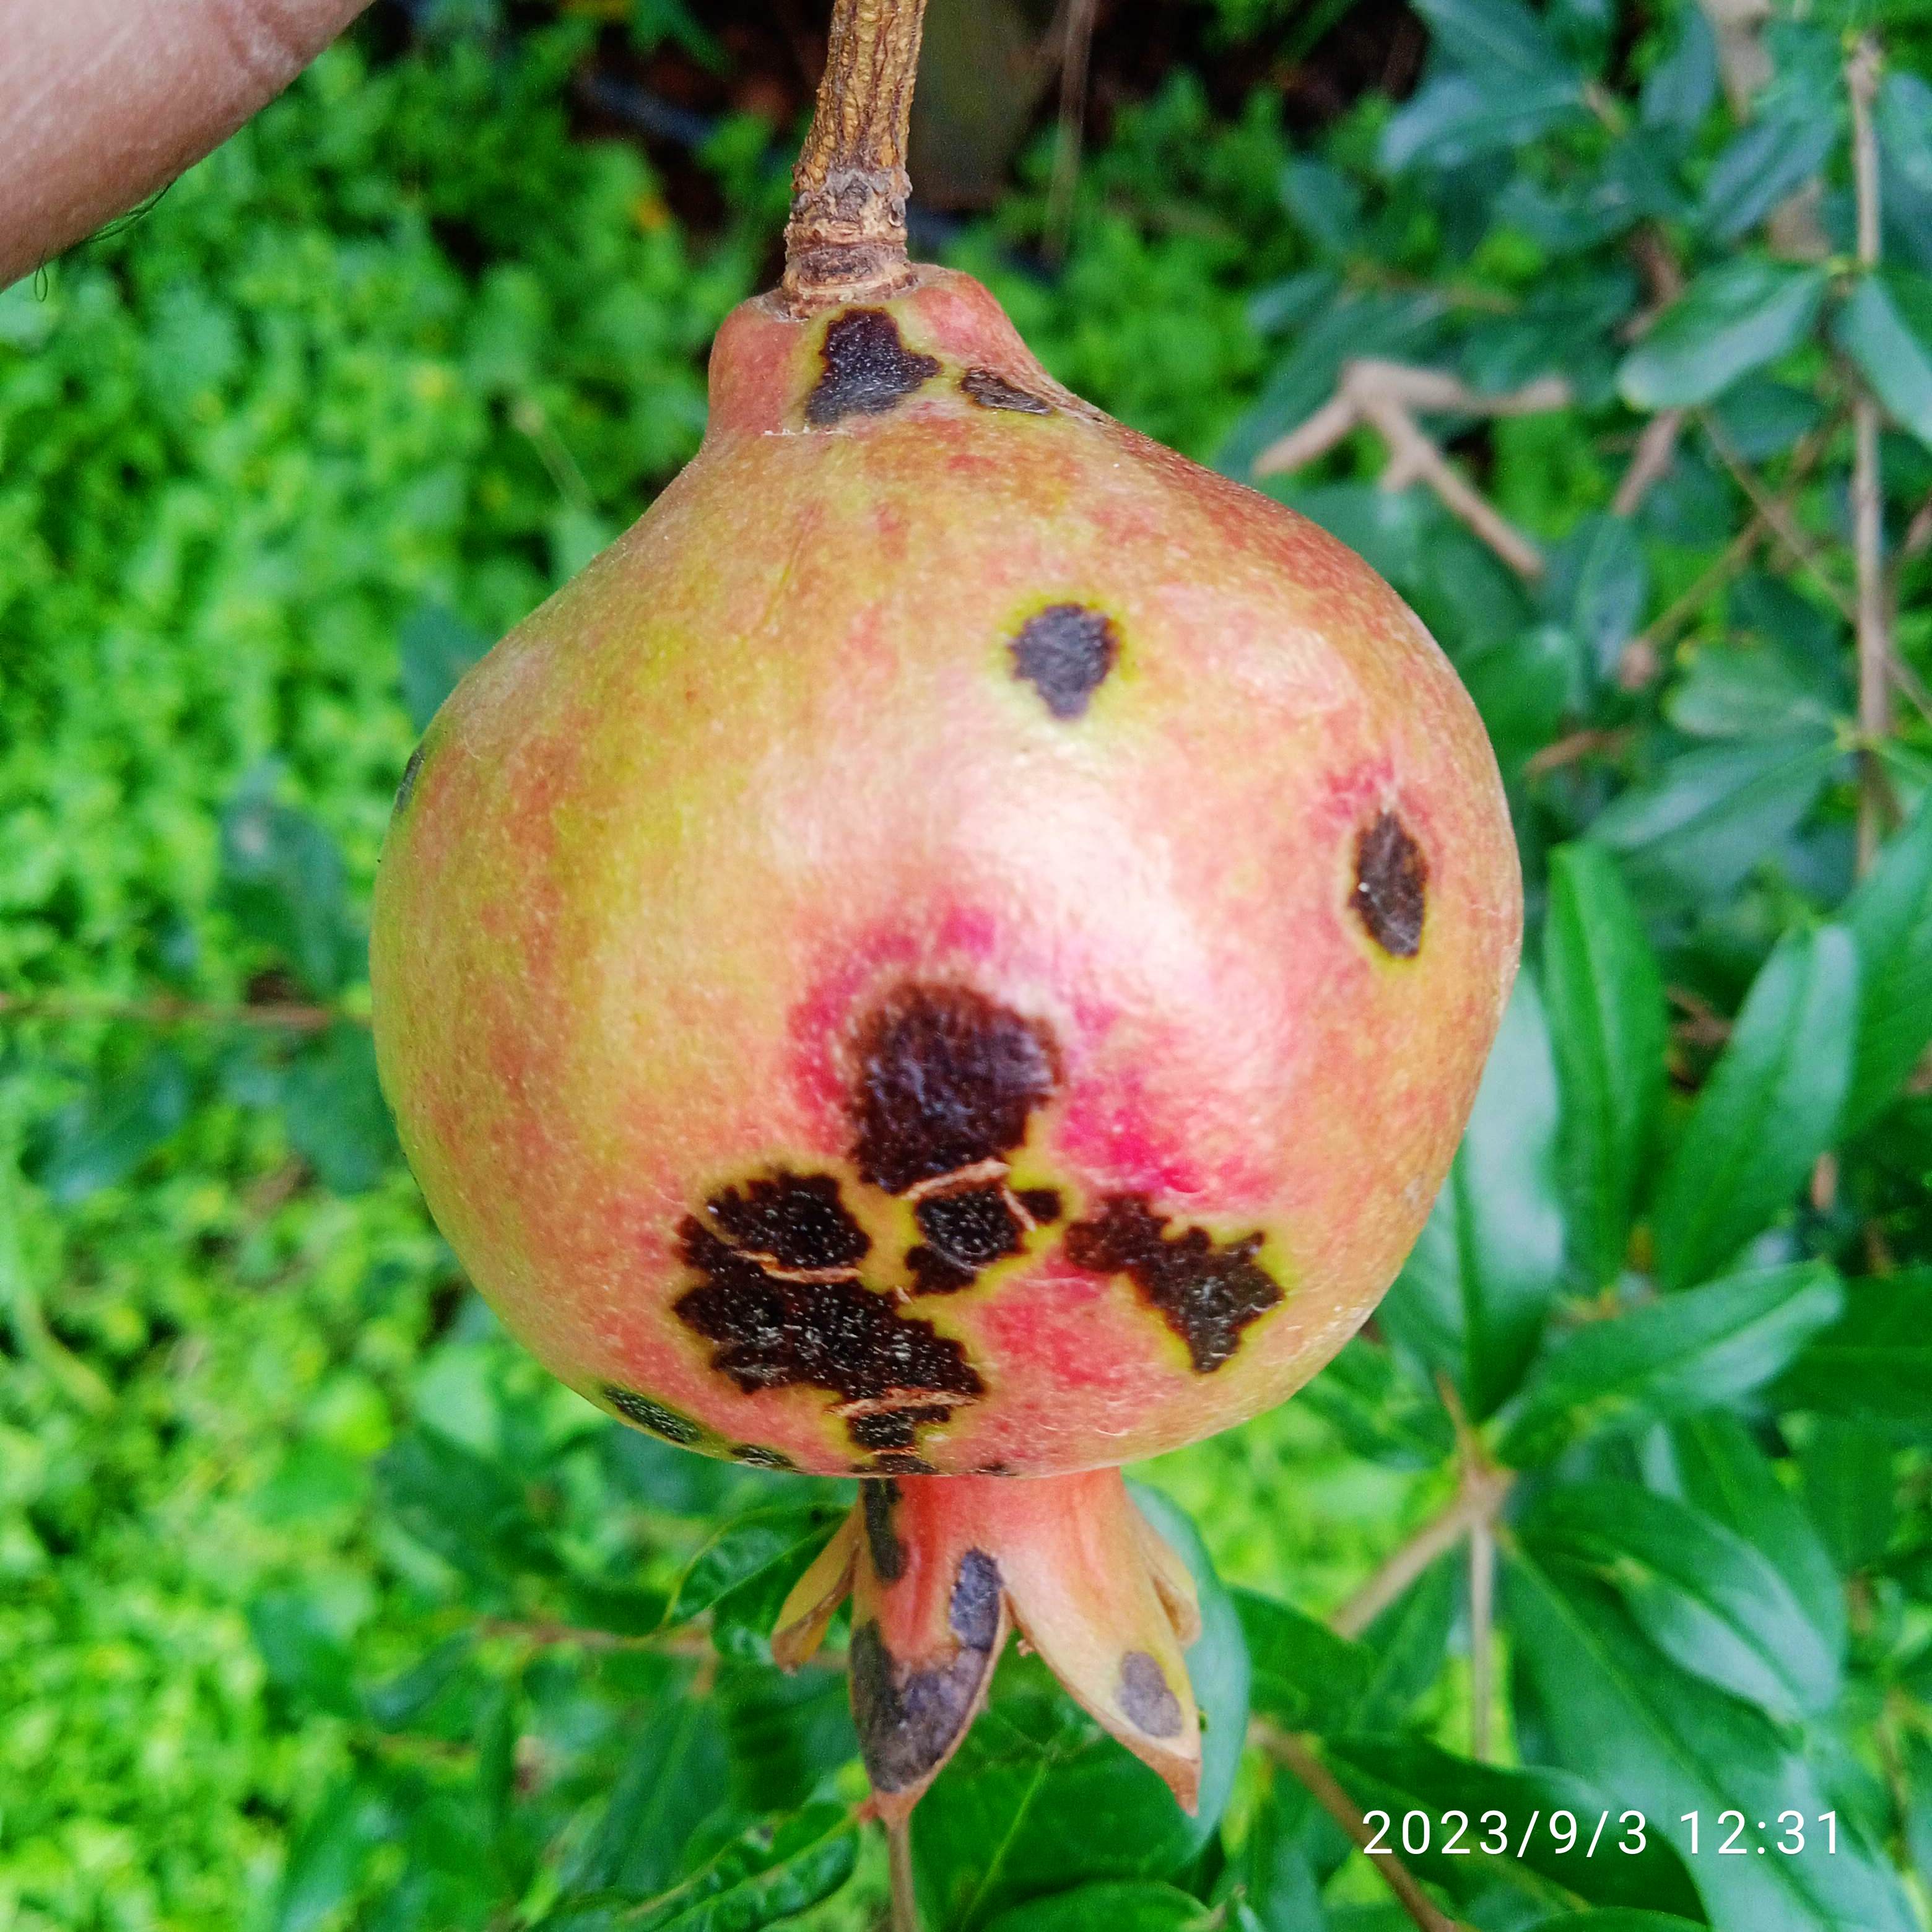
Label: Anthracnose